Canadian music genres

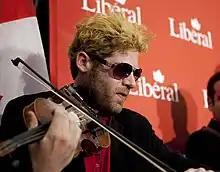
Ashley MacIsaac

Canadian fiddle is the aggregate body of tunes, styles and musicians engaging in the traditional folk music of Canada on the fiddle. It is an integral extension of the Anglo-Celtic and Québécois Frenchfolk music tradition but has distinct features found only in the Western hemisphere. Due to immigration and cross-border commerce, Canadian fiddle is part of the American fiddle repertoire. Old time and fiddle music are well represented by such Canadian exponents as Jerry Holland, Natalie MacMaster, Sierra Noble, The Rankin Family, and Ashley MacIsaac.